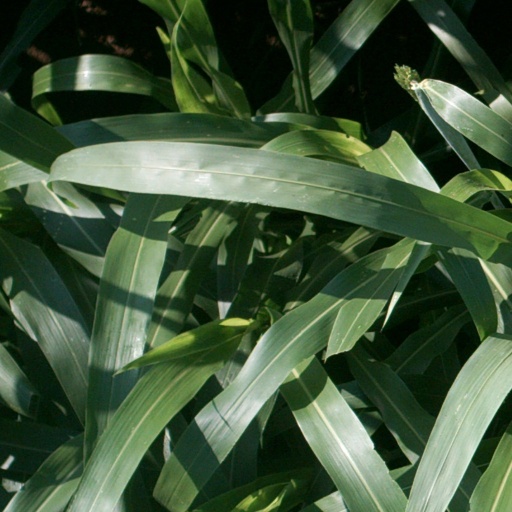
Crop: sorghum